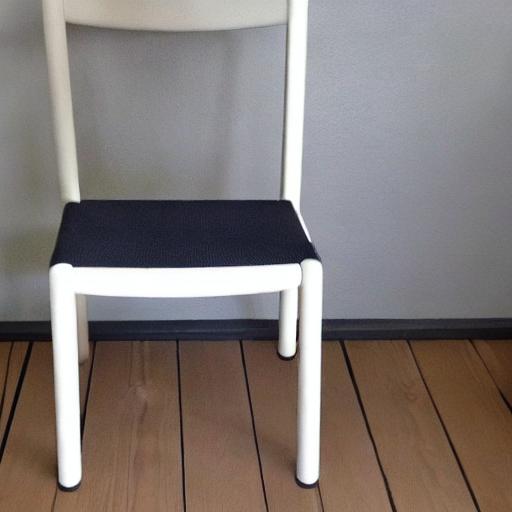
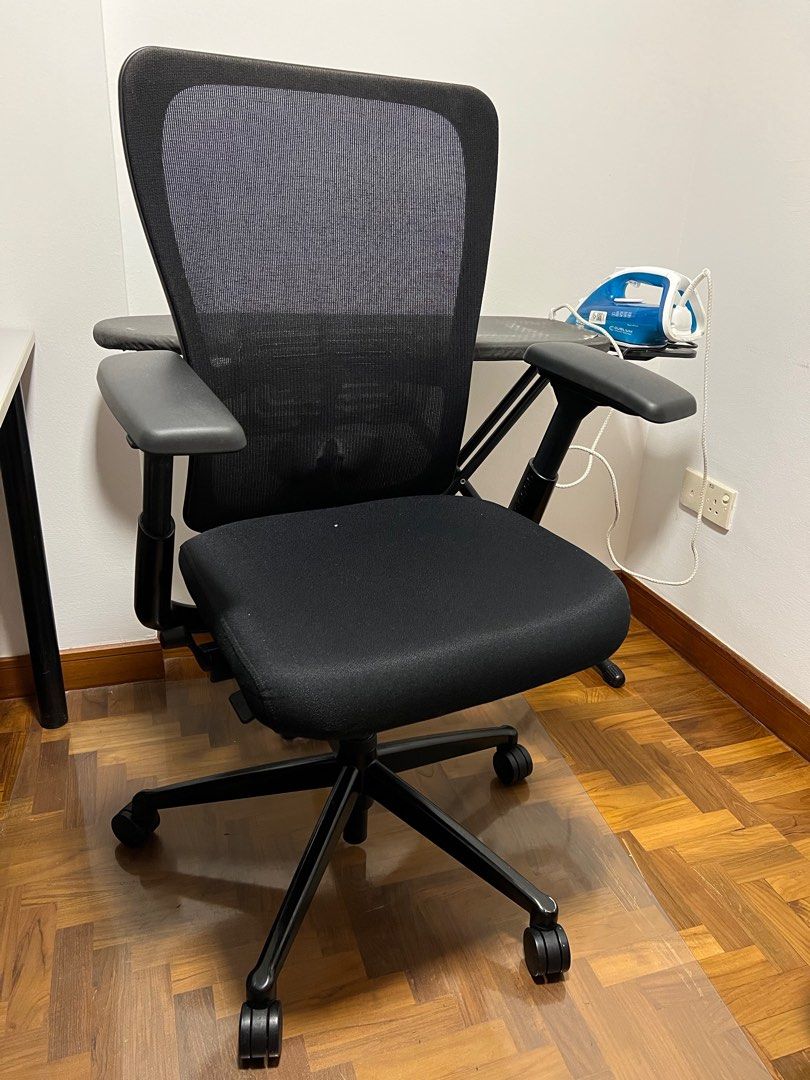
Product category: items_chair
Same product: no